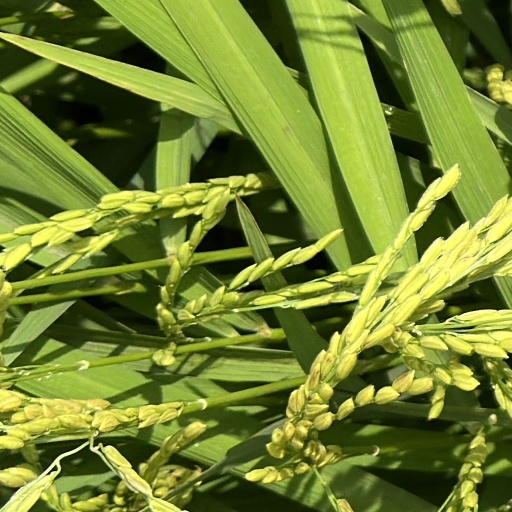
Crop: rice